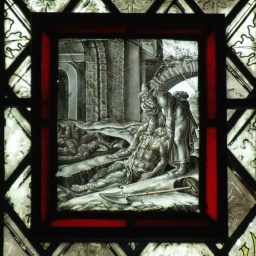
The Beatitudes: the merciful. Flemish glass in the west window